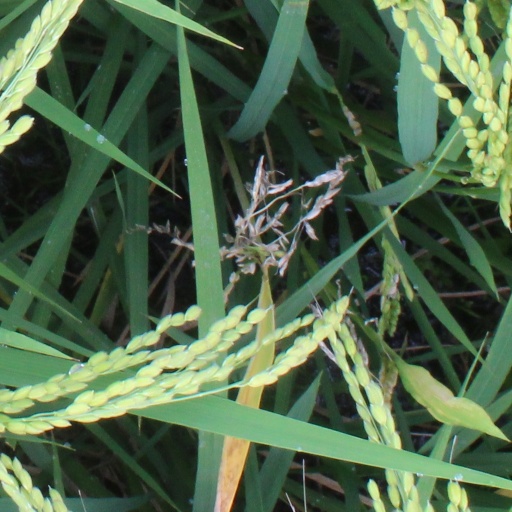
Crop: rice